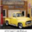
Label: pickup_truck